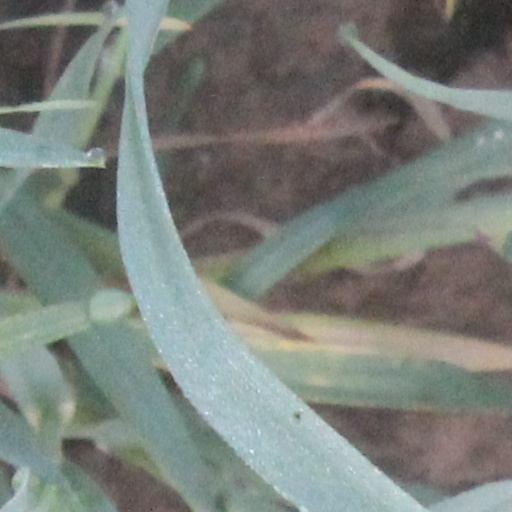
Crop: wheat